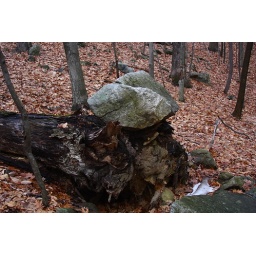
This tree fell over, and picked up a big rock in the process.